The Old Hall Hotel, Coventry

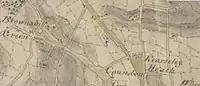
Map of Coundon 1814 showing Coundon Villa (blue arrow)

Samuel Oldham (1754–1815) built the Old Hall Hotel in about 1800. These may have been additions to an earlier farmhouse. He was a wealthy landowner who had inherited a large fortune from his uncle who died in 1771. His father was Thomas Oldham (1715–1767) who was Mayor of Coventry, and his mother was Katherine Lawton, only child of Nathaniel Lawton of Coventry. Samuel lived in Coventry for many years, but then moved to Coundon, where he built a villa house. It is shown on the map of 1814.